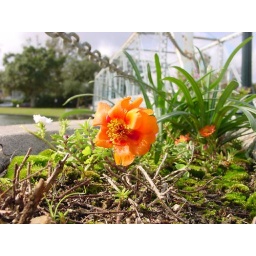
This is a flower in a garden bed along Bayou St. John, across the street from Cabrini Highschool.